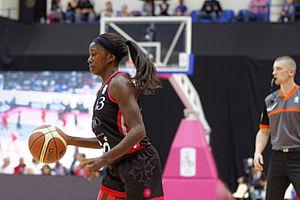
L'équipe de France féminine de basket-ball des 20 ans et moins est constituée par une sélection des meilleures joueuses françaises de moins de 20 ans sous l'égide de la Fédération française de basket-ball. Le terme 20 ans et moins ayant remplacé celui de la catégorie Espoir.
Marie Mané est une joueuse française de basket-ball, née le 12 décembre 1995 à La Rochelle.